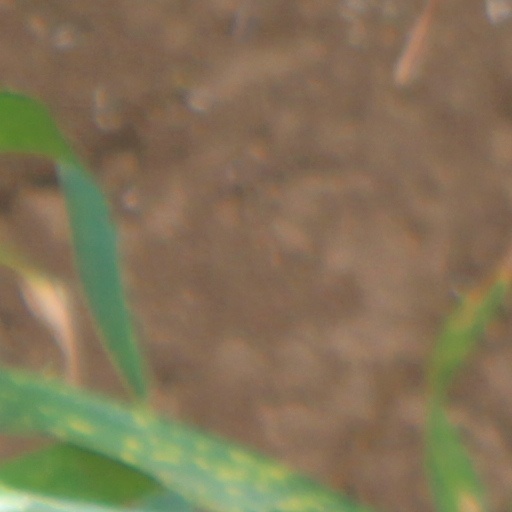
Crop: wheat